Gregor Kobel

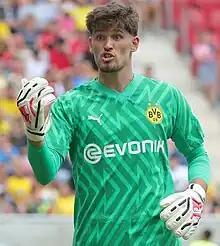
Kobel playing for Borussia Dortmund in 2023

Gregor Kobel (born 6 December 1997) is a Swiss professional footballer who plays as a goalkeeper for Bundesliga club Borussia Dortmund and the Switzerland national team.